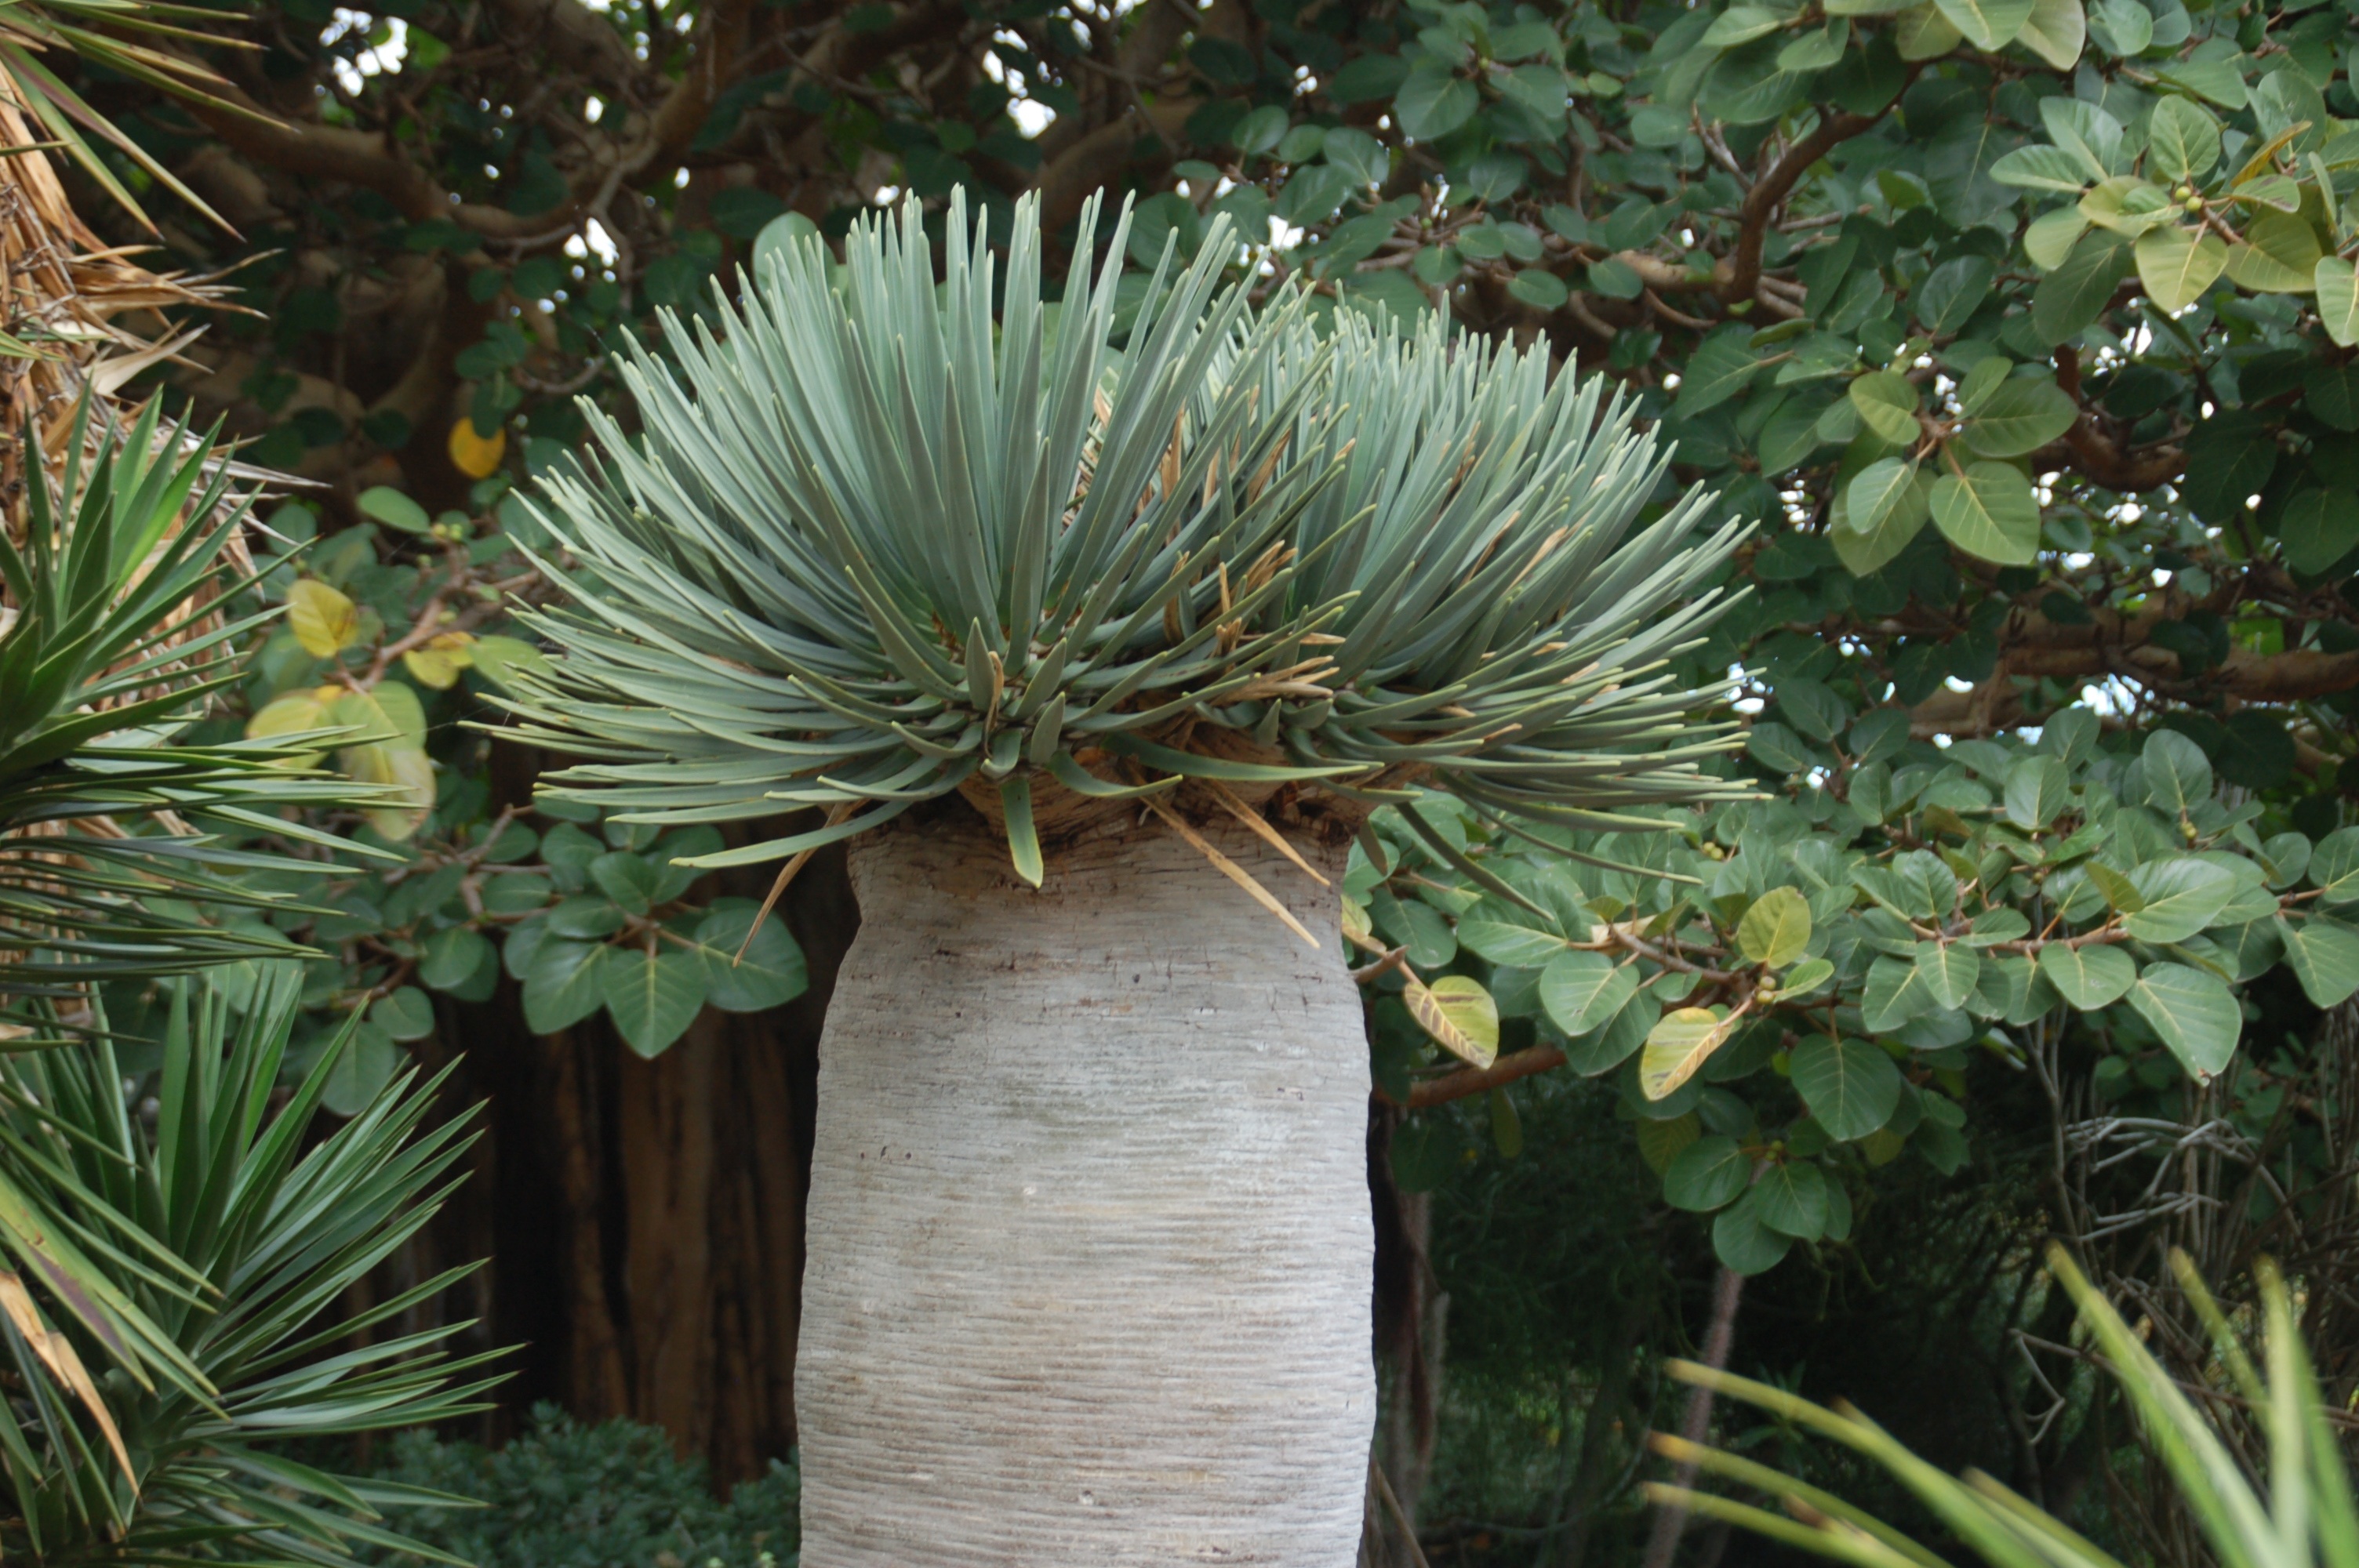
tree, nature, plant, leaf, flower, botany, garden, flora, drago, botanical garden, flowering plant, woody plant, land plant, arecales, palm family, canary garden